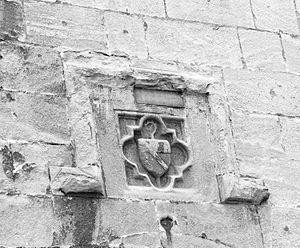
Suisse, canton de Vaud, Lausanne, Château Saint-Maire. Construit dès 1396 pour devenir la résidence des Evêques. Aujourd'hui, siège du gouvernement. Ne se visite pas. Classé depuis 1920. Vue des pierres de taille (molasse), rue de la Barre.